Santiago de Compostela Cathedral

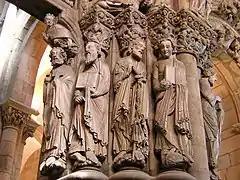
Apostles of the jambs of the Pórtico da Gloria

In the columns of the central door and two side doors, the apostles are represented, as well as prophets and other figures with their iconographic attributes. All are topped with its own capital which represents different animals and human heads with leaf motifs. The names of all the figures are on the books or scrolls held in their hands.